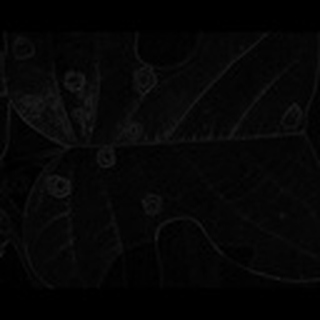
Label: cotton_target_spot